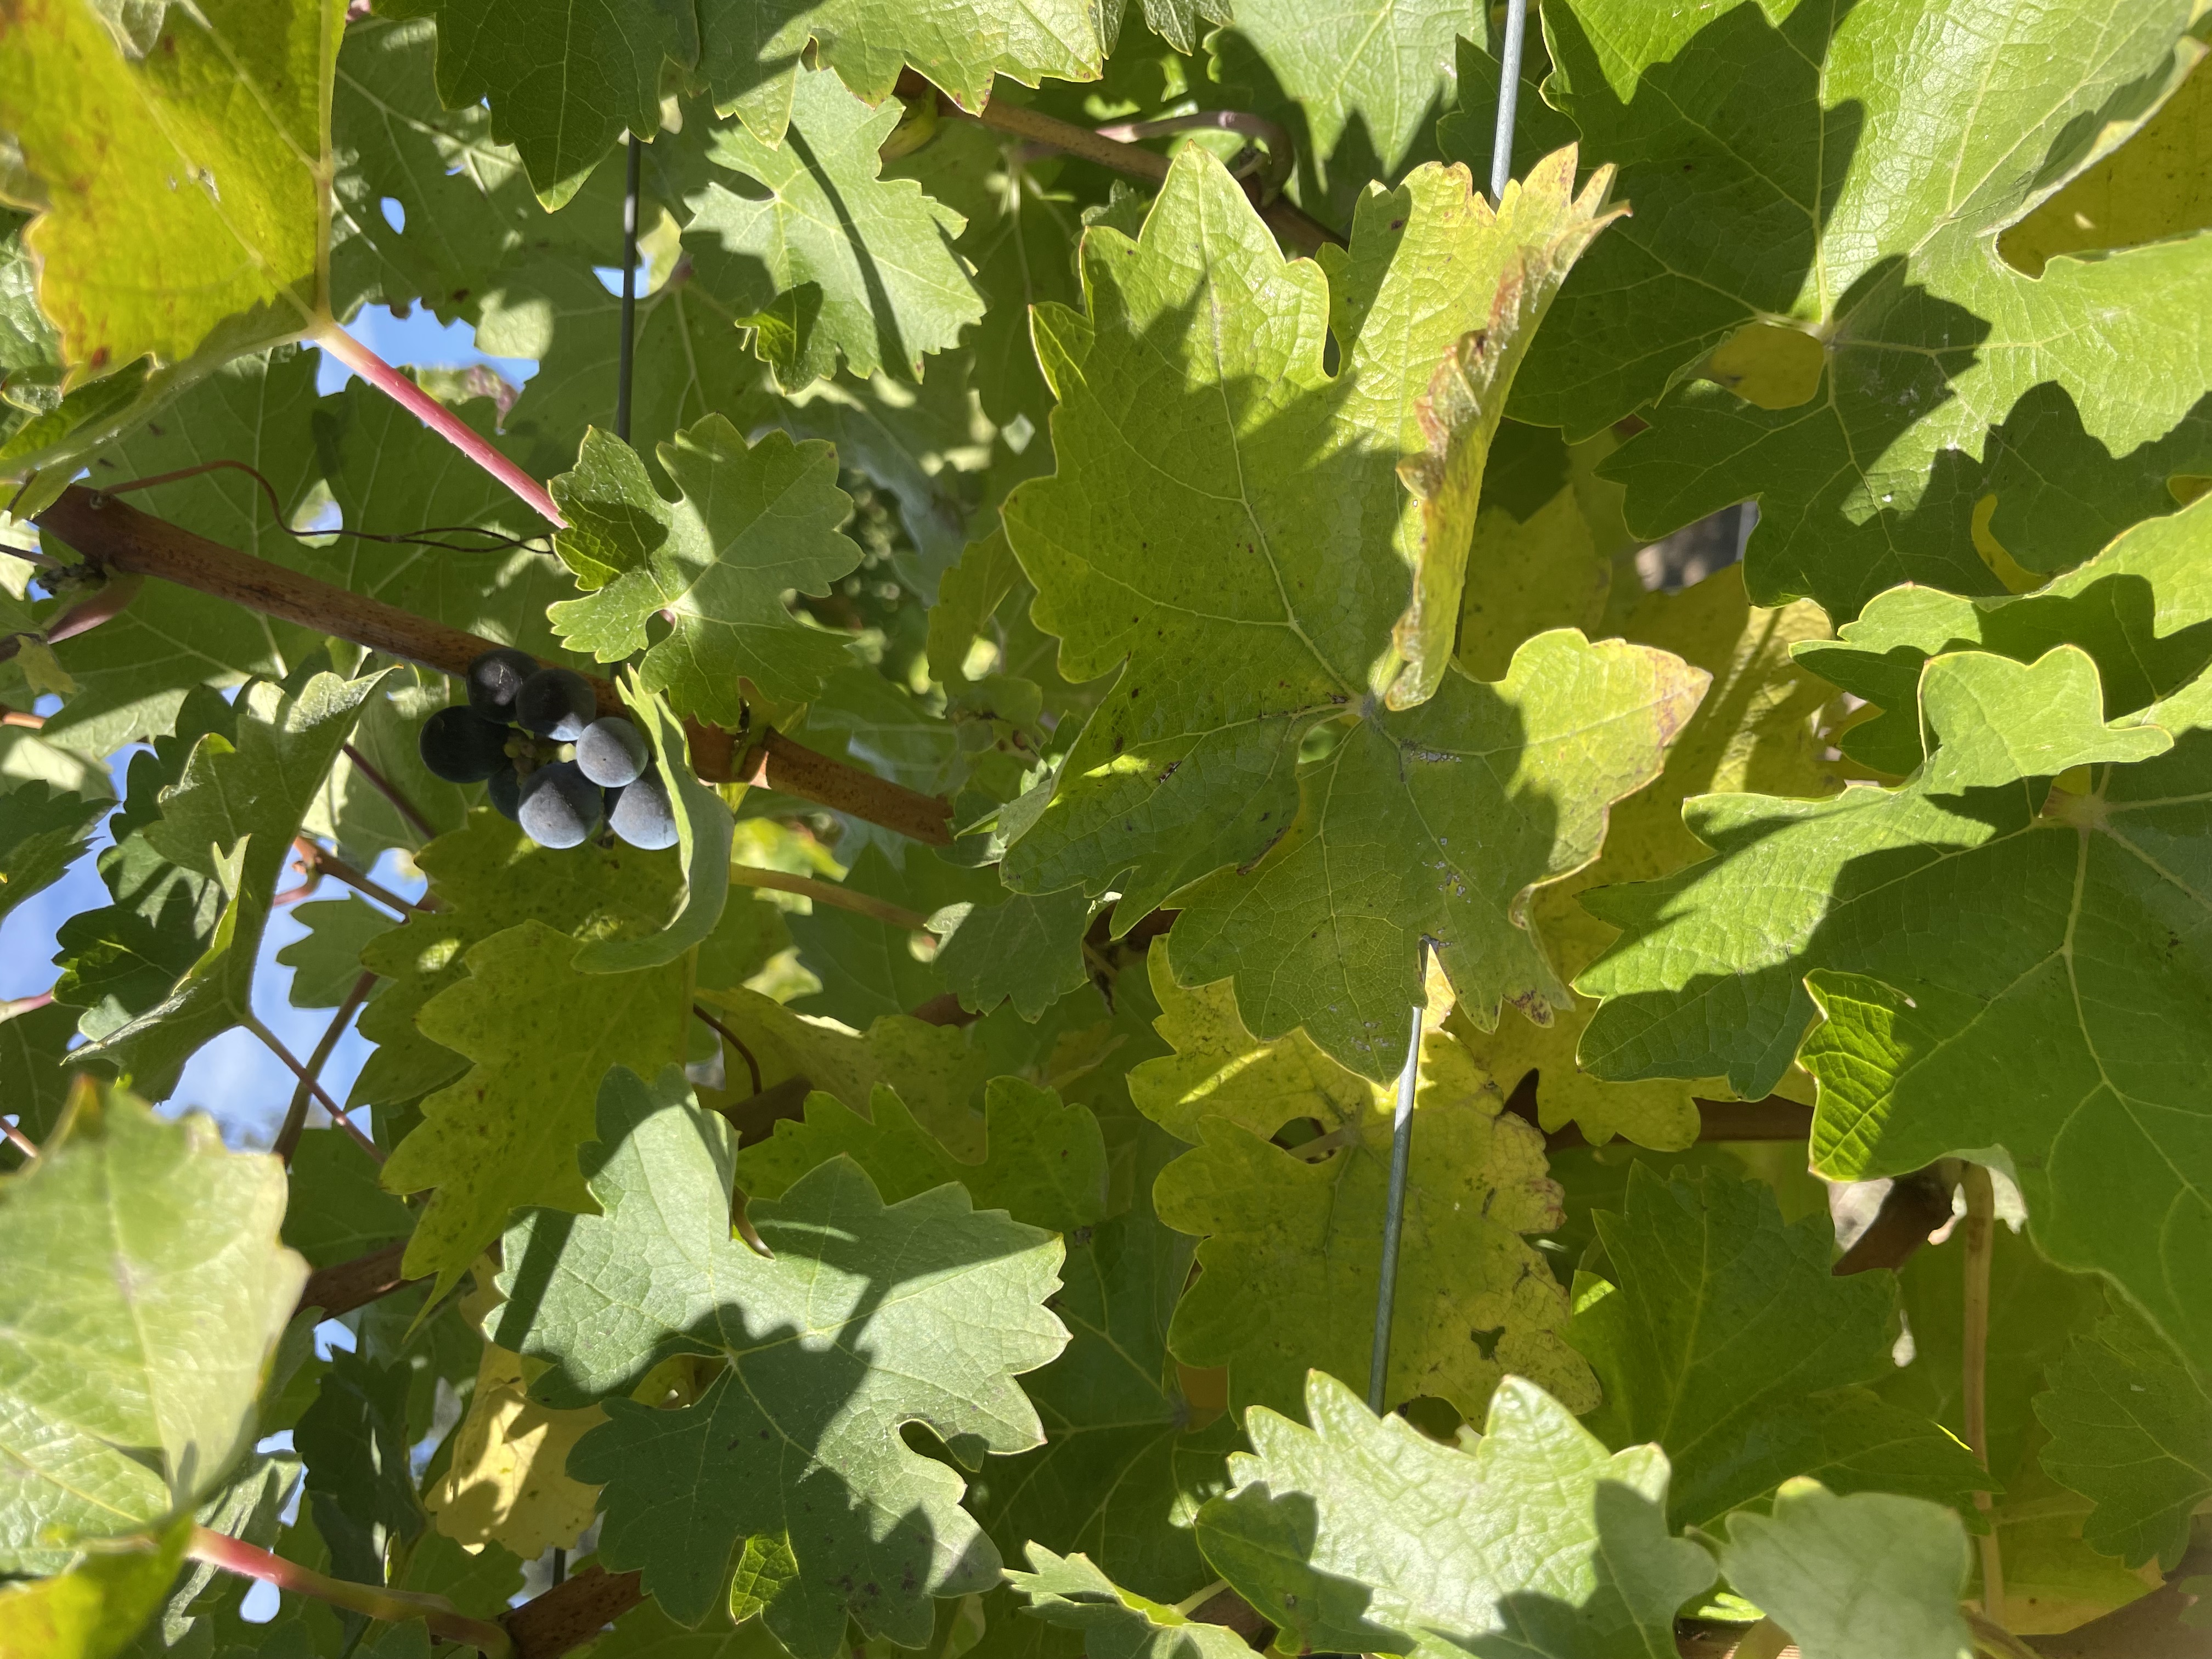
Label: No Virus